Beatmania IIDX 22: Pendual

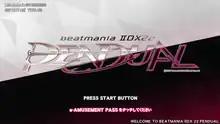
Screenshot of the game's title screen

Beatmania IIDX 22: Pendual (stylized as "beatmania IIDX 22 PENDUAL") is a music video game and the 22nd installment of Beatmania IIDX series of video game, a part of the long-running Bemani series. The theme of the game revolves around the concept of time with the theme split between the present and the future; Pendual itself is a portmanteau of "pendulum" and "dual". The UI mainly features white to symbolize the present and purple to symbolize the future. It was first announced during the BEMANI Namahōsō event on June 4, 2014, with location testing held from June 13 to 15, 2014. It was released on September 17, 2014.